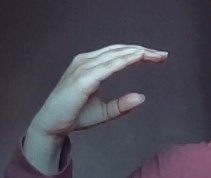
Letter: jeem